Firefly (TV series)

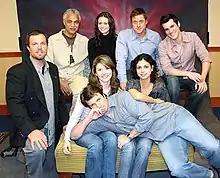
("From left to right, top to bottom") Ron Glass, Summer Glau, Alan Tudyk, Sean Maher, Adam Baldwin, Jewel Staite, Morena Baccarin, and Nathan Fillion: eight of the nine main actors in 2005 (not pictured: Gina Torres)

The series was picked up in December 2001, and casting started in January 2002. In casting his nine-member crew, Whedon looked first at the actors and considered their chemistry with others. Cast member Sean Maher recalls, "So then he just sort of put us all together, and I think it was very quick like right out of the gate, we all instantly bonded." All nine cast members were chosen before filming began; while making the original pilot "Serenity", Whedon decided that Rebecca Gayheart was unsuitable for the role of Inara Serra, and shot her scenes in singles so that it would be easier to replace her. Morena Baccarin auditioned for the role and two days later was on the set in her first television show. "Joss brought me down from the testing room like a proud dad, holding my hand and introducing me", Baccarin recalled.